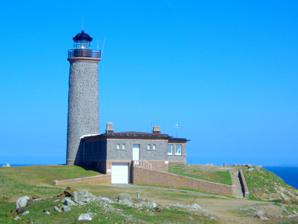
Building: Sept-Îles Lighthouse
Country: Unknown
Year built: 1835
Lighthouse in Côtes-d'Armor, France Lighthouse Sept-Îles lighthouse Sept-Îles Light, 2013 Location Côtes-d'Armor , France Coordinates 48°52′43″N 3°29′24″W / 48.87861°N 3.49000°W / 48.87861; -3.49000 Tower Constructed 1835 (first) Construction stone tower Automated 2007 Height 20 metres (66 ft) Shape semi-cylindrical tower with balcony and lantern Markings unpainted tower, black lantern Heritage listed in the general inventory of cultural heritage, Light First lit 1952 (current) Focal height 59 metres (194 ft) Range 21 nautical miles (39 km; 24 mi) Characteristic Fl (3) W 15s France no. FR-0588 The Sept-Îles Lighthouse is an active lighthouse in Perros-Guirec , ( Côtes-d'Armor ) France , located on the Île aux moines , an island of the Sept-Îles archipelago in the English Channel . The island is accessible, but the lighthouse is closed to the public. History The first lighthouse, a round tower, was illuminated in May 1835, and then replaced in 1854 by a square tower 16 ft (5 m) taller. Destroyed 4 August 1944, it was rebuilt in 1949 and relit in July 1952. From 1957 onward, it has used wind for electric power. The wind turbine is the most powerful in service of a French lighthouse. The archipelago of Sept-Îles has been a bird sanctuary since 1912. The Sept-Îles Lighthouse was one of the last French lighthouses to be de-manned, and only became automated at the end of August 2007. See also France portal Engineering portal List of tallest lighthouses List of lighthouses in France References